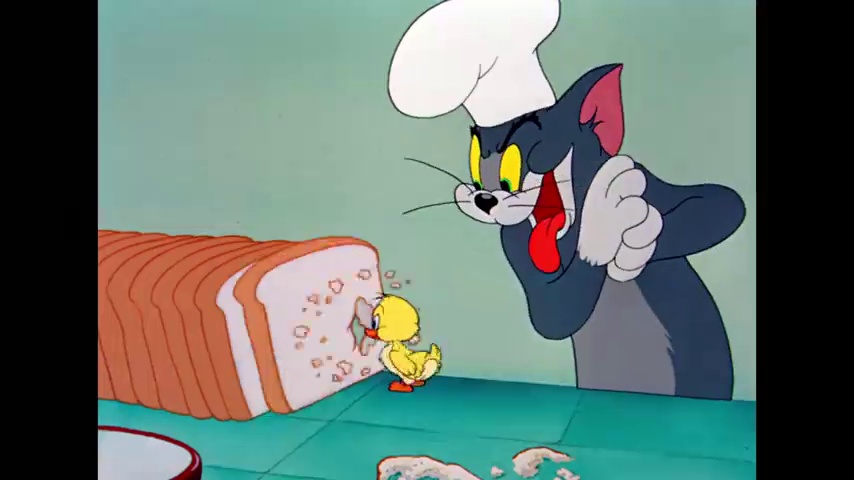
Portrait style: Cartoon Portrait